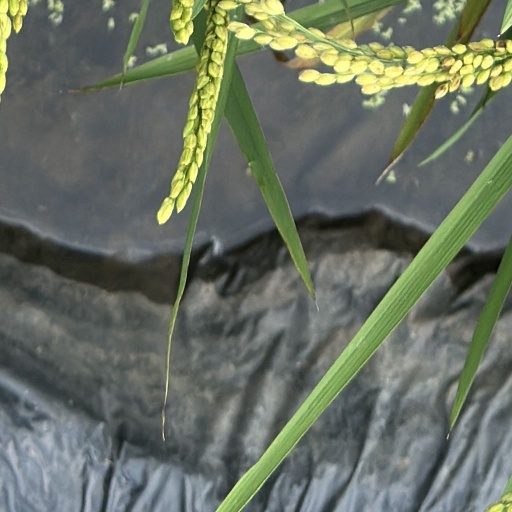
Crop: rice